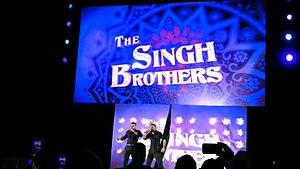
The Singh Brothers est une équipe de catcheurs canadienne annoncée comme indienne et composée de deux frères dans la vraie vie, Gurvinder Sihra et Harvinder Sihra.